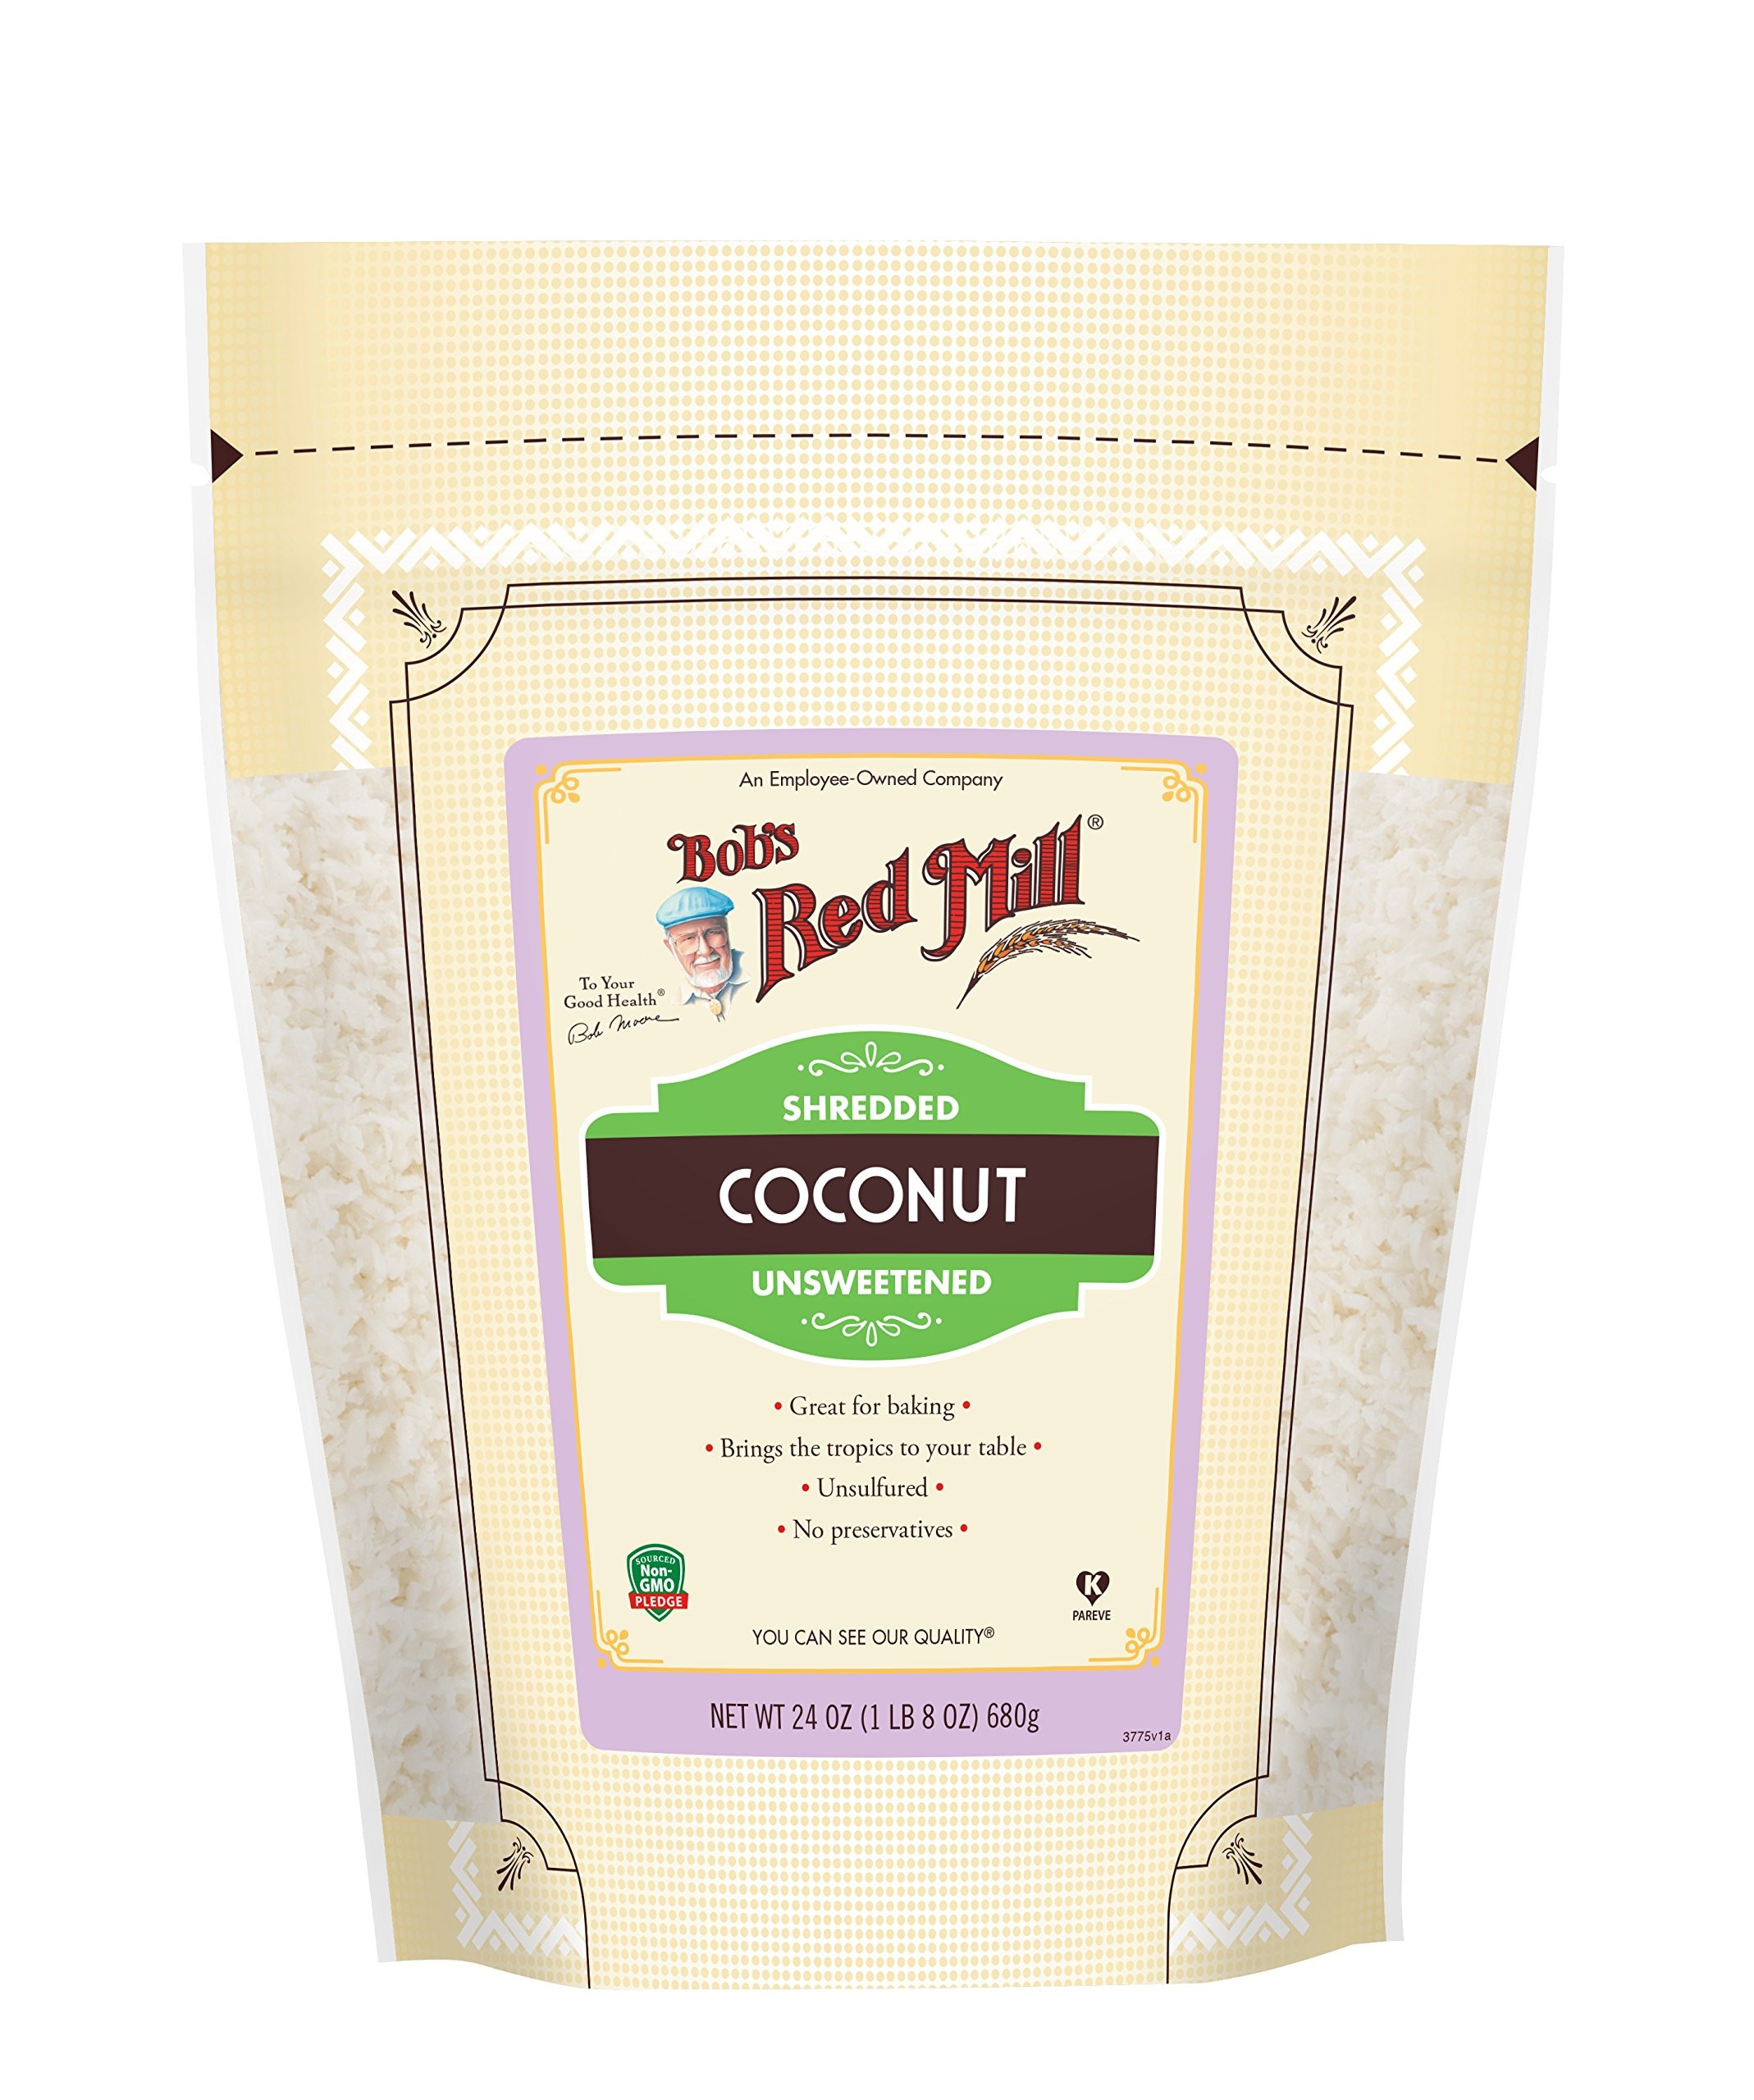
Item Name: Bob's Red Mill Shredded Coconut, Unsweetened, 24 Oz
Bullet Point 1: One, 24 oz. resealable stand up bag (1.5 lbs.)
Bullet Point 2: Vegan; Vegetarian; Paleo Friendly; Kosher Pareve
Bullet Point 3: Unsulfured
Bullet Point 4: Unsweetened
Bullet Point 5: No preservatives
Value: 24.0
Unit: Ounce

Price: 9.59